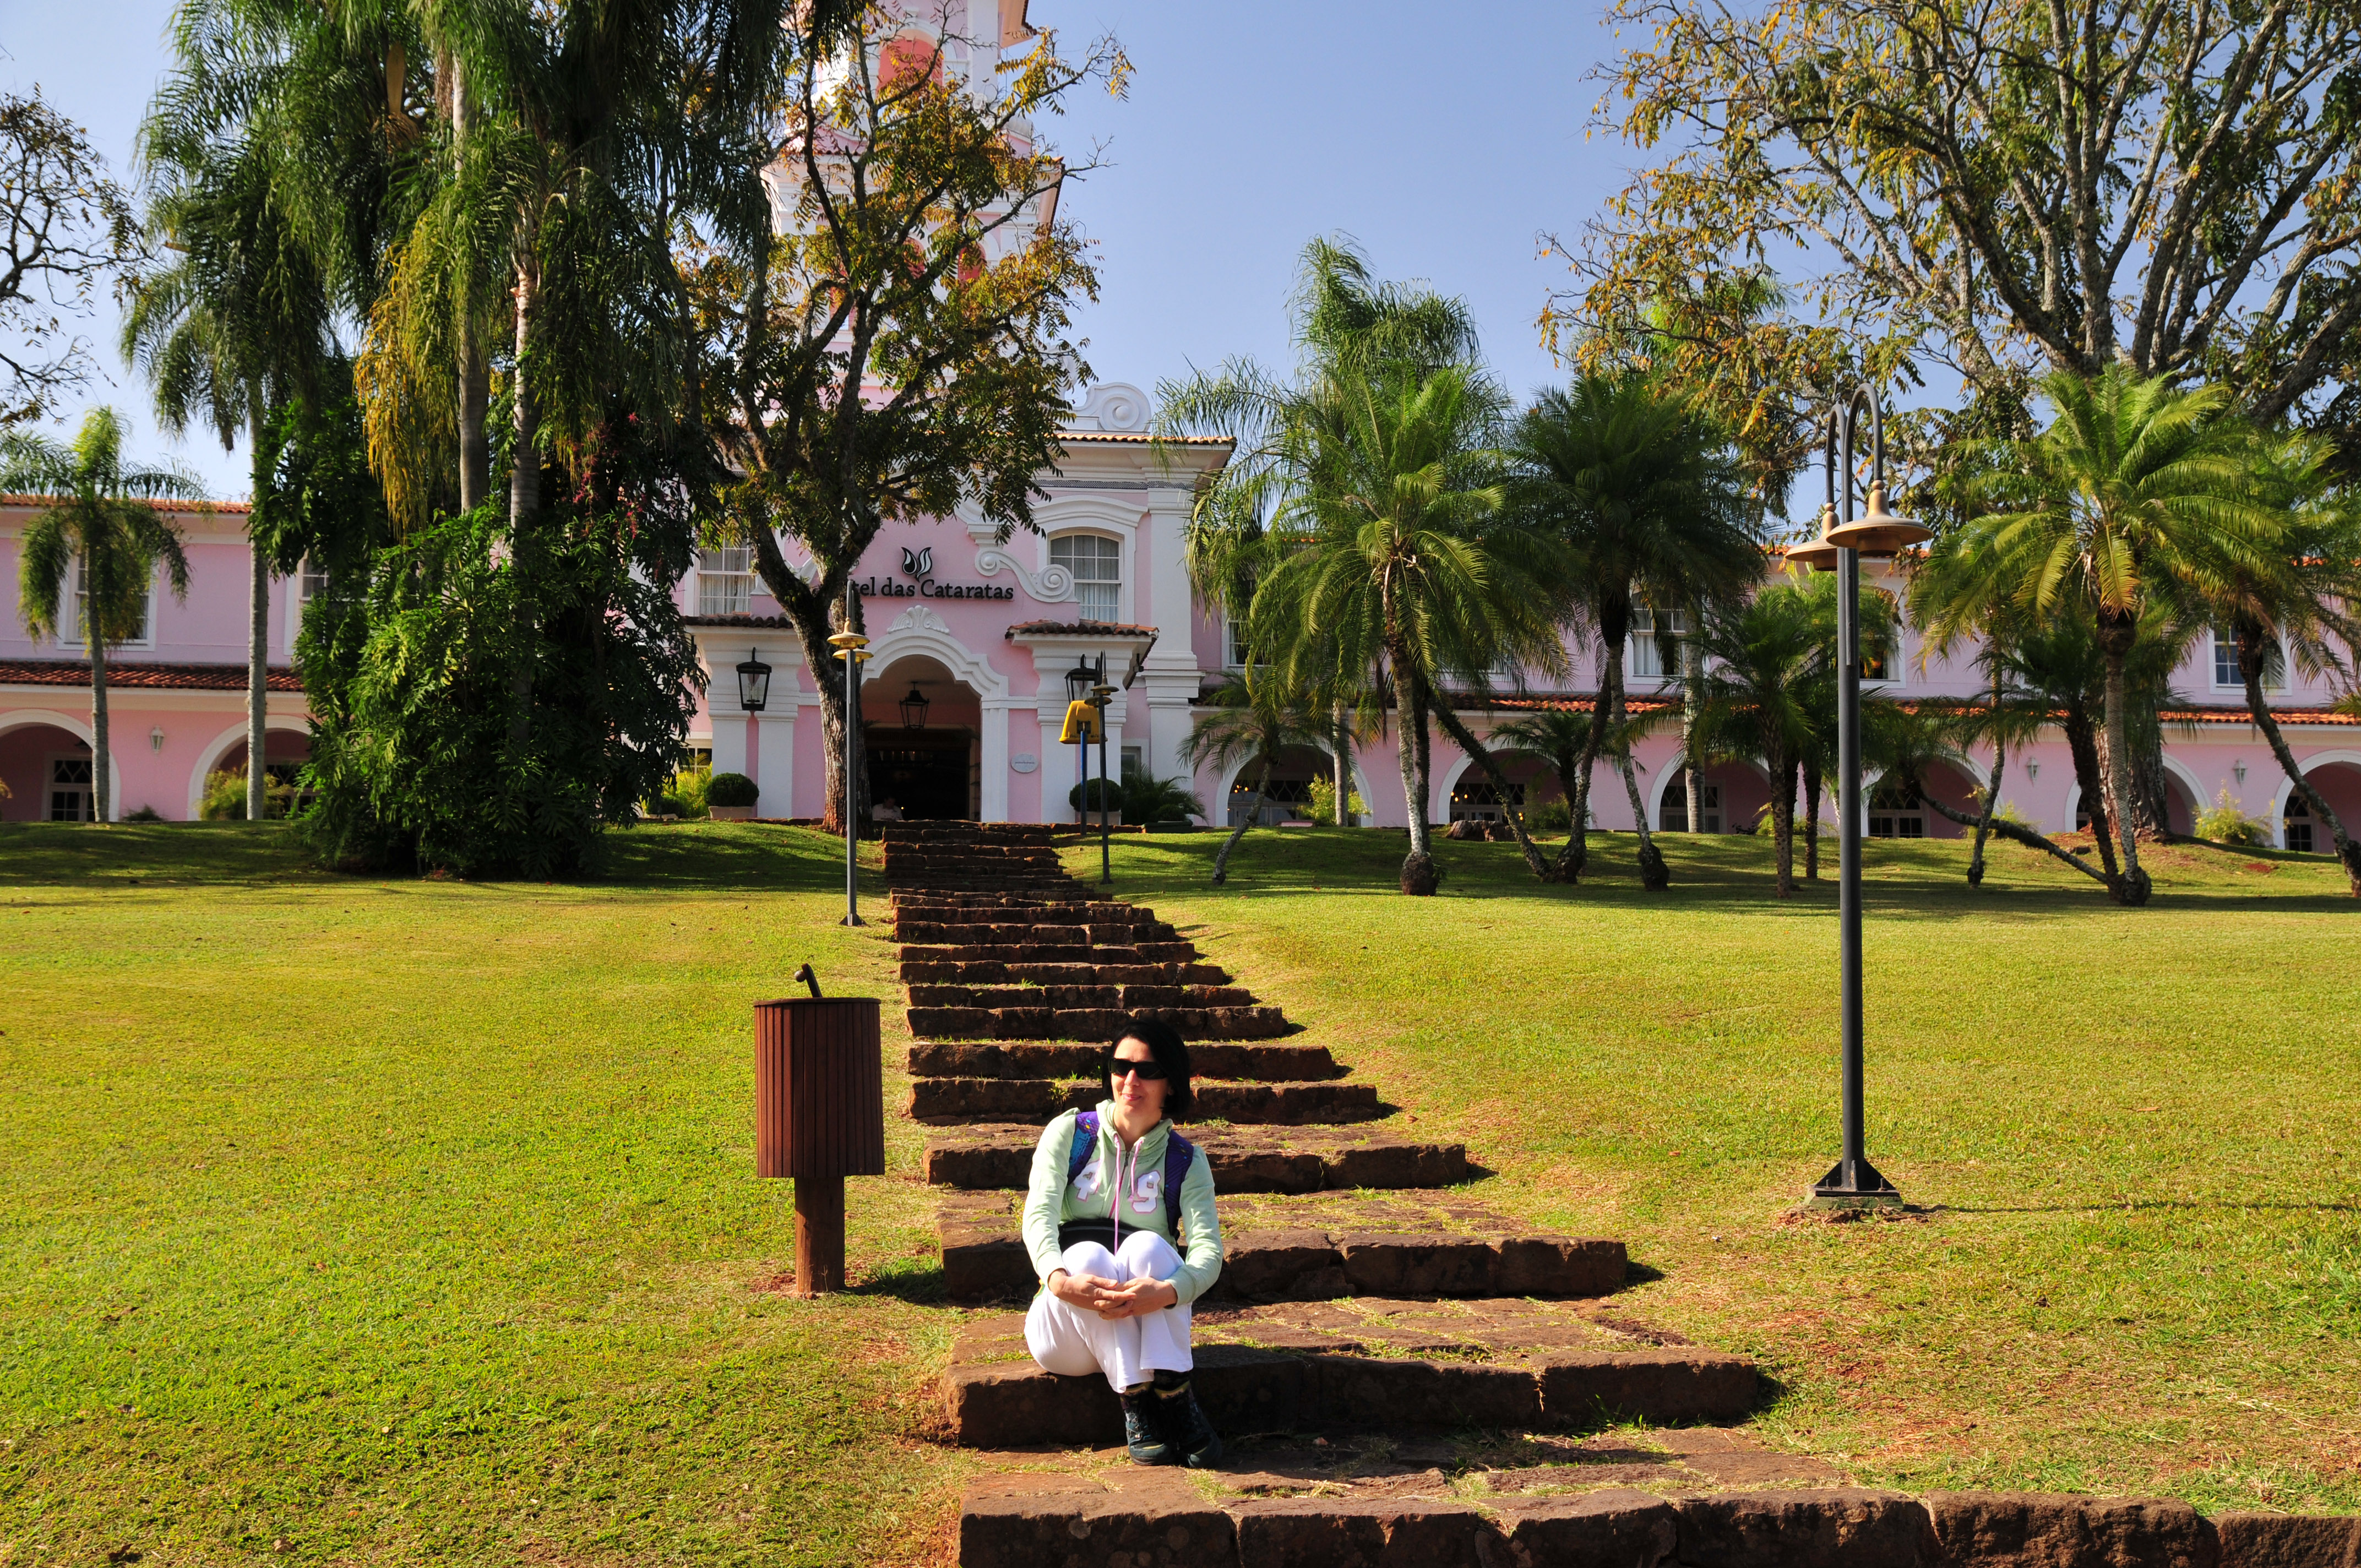
lawn, city, plaza, park, nikon, garden, public space, resort, playground, argentina, brasil, town square, estate, iguazu, d300, approved, human settlement